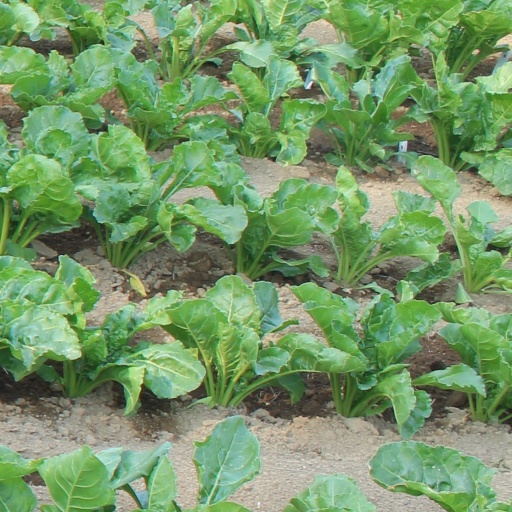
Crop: sugar beet